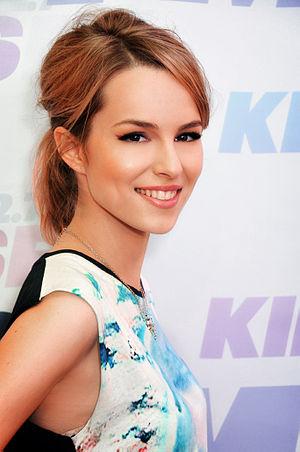
Cet article présente les personnages de la série télévisée argentine Violetta, ainsi que les Guest star ayant participé à cette dernière.
Bridgit Mendler est une actrice, chanteuse, auteure-compositrice-interprète et musicienne américaine née le 18 décembre 1992 à Washington.